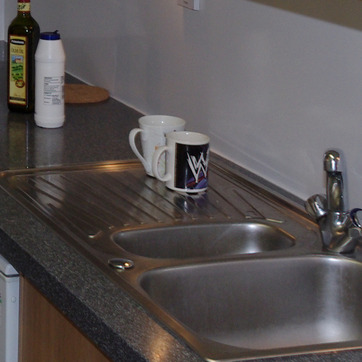
Material: ceramic